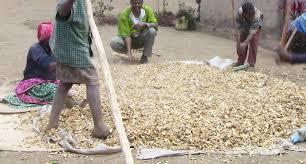
Kuna mama hapa ameketi na watoto wake na katika hapa, kuna mfuko ambao umetandikwa chini, na katika mfuko kuna bidhaa ambavyo zimewekwa juu, na bidhaa hizi ni ngano, natumai ngano hizi zimetolewa kwa shamba, na zinaanikwa zitengenezwe iwe ngano ya kupika.